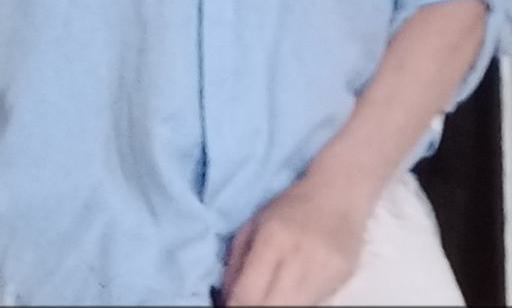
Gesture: no_gesture